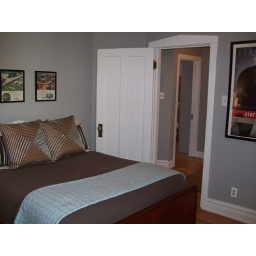
Master bedroom - has a door into the bathroom in the room.